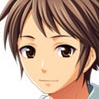
Portrait style: Anime Portrait